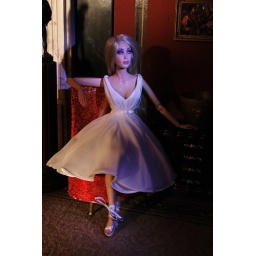
Venus wears a white chiffon dress from the Elizabetth Taylor Collection by Franklin Mint. &amp;quot;Cat on a Hot Tin Roof&amp;quot;.